Greed Mask

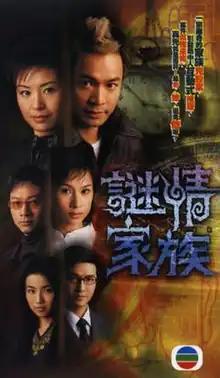
Greed Mask poster

Greed Mask (Traditional Chinese: ) is a TVB modern suspense series released overseas in May 2003 and broadcast on TVB Jade Channel in January 2006.